Sky position (RA, Dec in degrees): 313.84, -0.4136
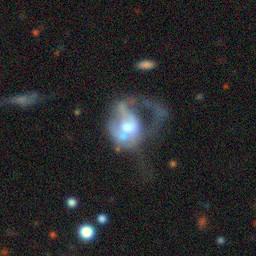
Galaxy morphology: Disturbed Galaxies